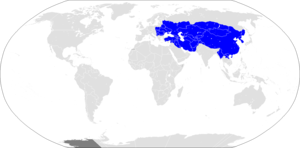
Gengis Khan, d'abord nommé Temüjin, né vers 1155/1162 pendant le Khamag Mongol, dans ce qui correspond à l'actuelle province de Khentii en Mongolie, mort en août 1227 dans l'actuel Xian de Qingshui, est le fondateur de l'Empire mongol, le plus vaste empire continu de tous les temps, estimé lors de son extension maximale à 33,2 millions de km² en 1268 sous Kubilai Khan.